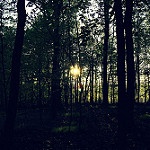
Label: forest